Daniel in the lions' den

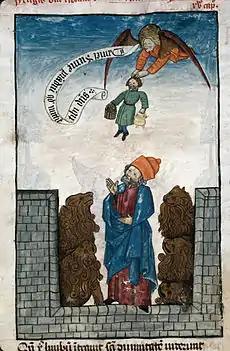
Daniel in the lions' den saved by Habakkuk, as described in rabbinic literature (France, 15th century).

According to Josippon, "the beasts in the den received Daniel as faithful dogs might receive their returning master, wagging their tails and licking him". The Midrash Tehillim says that "the mouth of the den was closed with a huge stone, which had rolled of itself from Palestine to Babylon for that purpose" and that "upon this stone sat an angel in the shape of a lion, so that Daniel's enemies might not harass him."